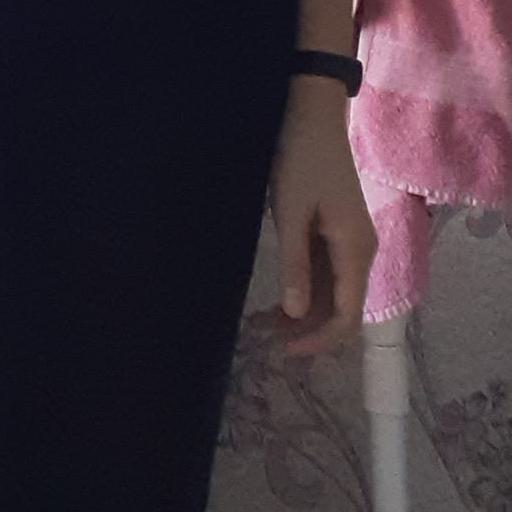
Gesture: no_gesture